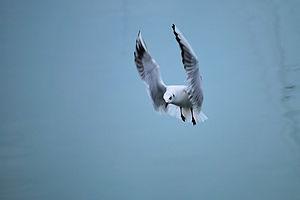
Mouette rieuse dans la réserve ornithologique de Zumaia (Guipuscoa).
Zumaia en basque ou Zumaya en espagnol est une commune du Guipuscoa dans la communauté autonome du Pays basque en Espagne. Elle est située à l'embouchure du fleuve Urola et à proximité de la ville de Deba avec laquelle elle est reliée par une côte à falaises plissées comparable à celle de la "corniche basque" en France. C'est une station balnéaire disposant de deux belles plages et équipée d'un centre de thalassothérapie.